Habitat

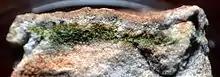
An Antarctic rock split apart to show endolithic lifeforms showing as a green layer a few millimeters thick

Although the vast majority of life on Earth lives in mesophyllic (moderate) environments, a few organisms, most of them microbes, have managed to colonise extreme environments that are unsuitable for more complex life forms. There are bacteria, for example, living in Lake Whillans, half a mile below the ice of Antarctica; in the absence of sunlight, they must rely on organic material from elsewhere, perhaps decaying matter from glacier melt water or minerals from the underlying rock. Other bacteria can be found in abundance in the Mariana Trench, the deepest place in the ocean and on Earth; marine snow drifts down from the surface layers of the sea and accumulates in this undersea valley, providing nourishment for an extensive community of bacteria.